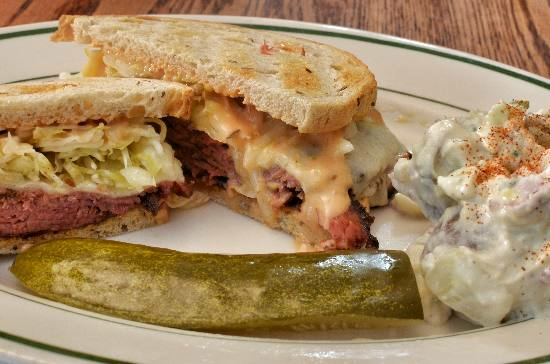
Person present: No